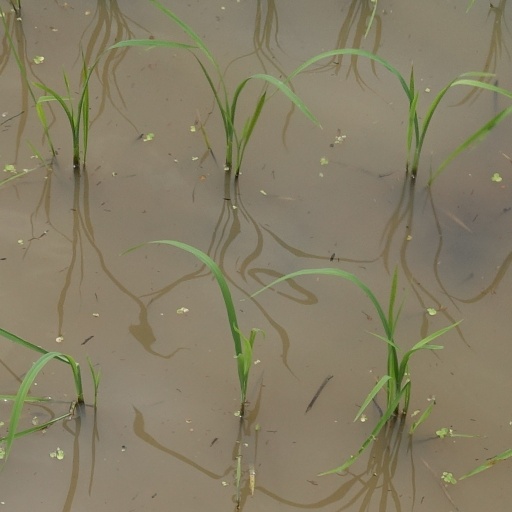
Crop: rice